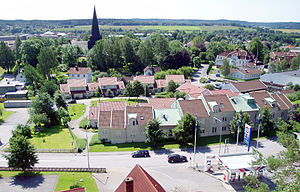
Marks kommun
Mark kommune ligger i den sydvestlige del af det svenske län Västra Götalands län, i landskapet Västergötland. Kommunens administrationscenter ligger i byen Kinna.